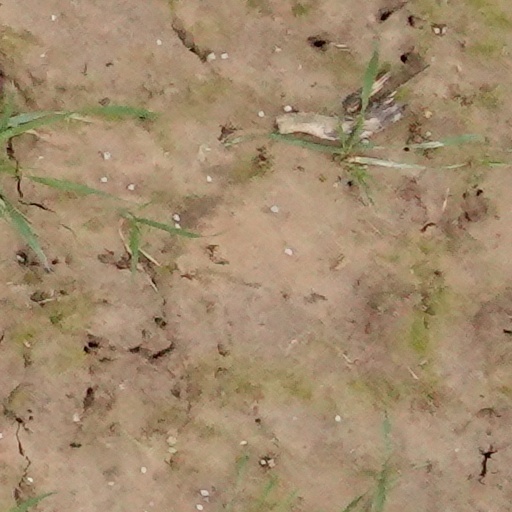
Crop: wheat